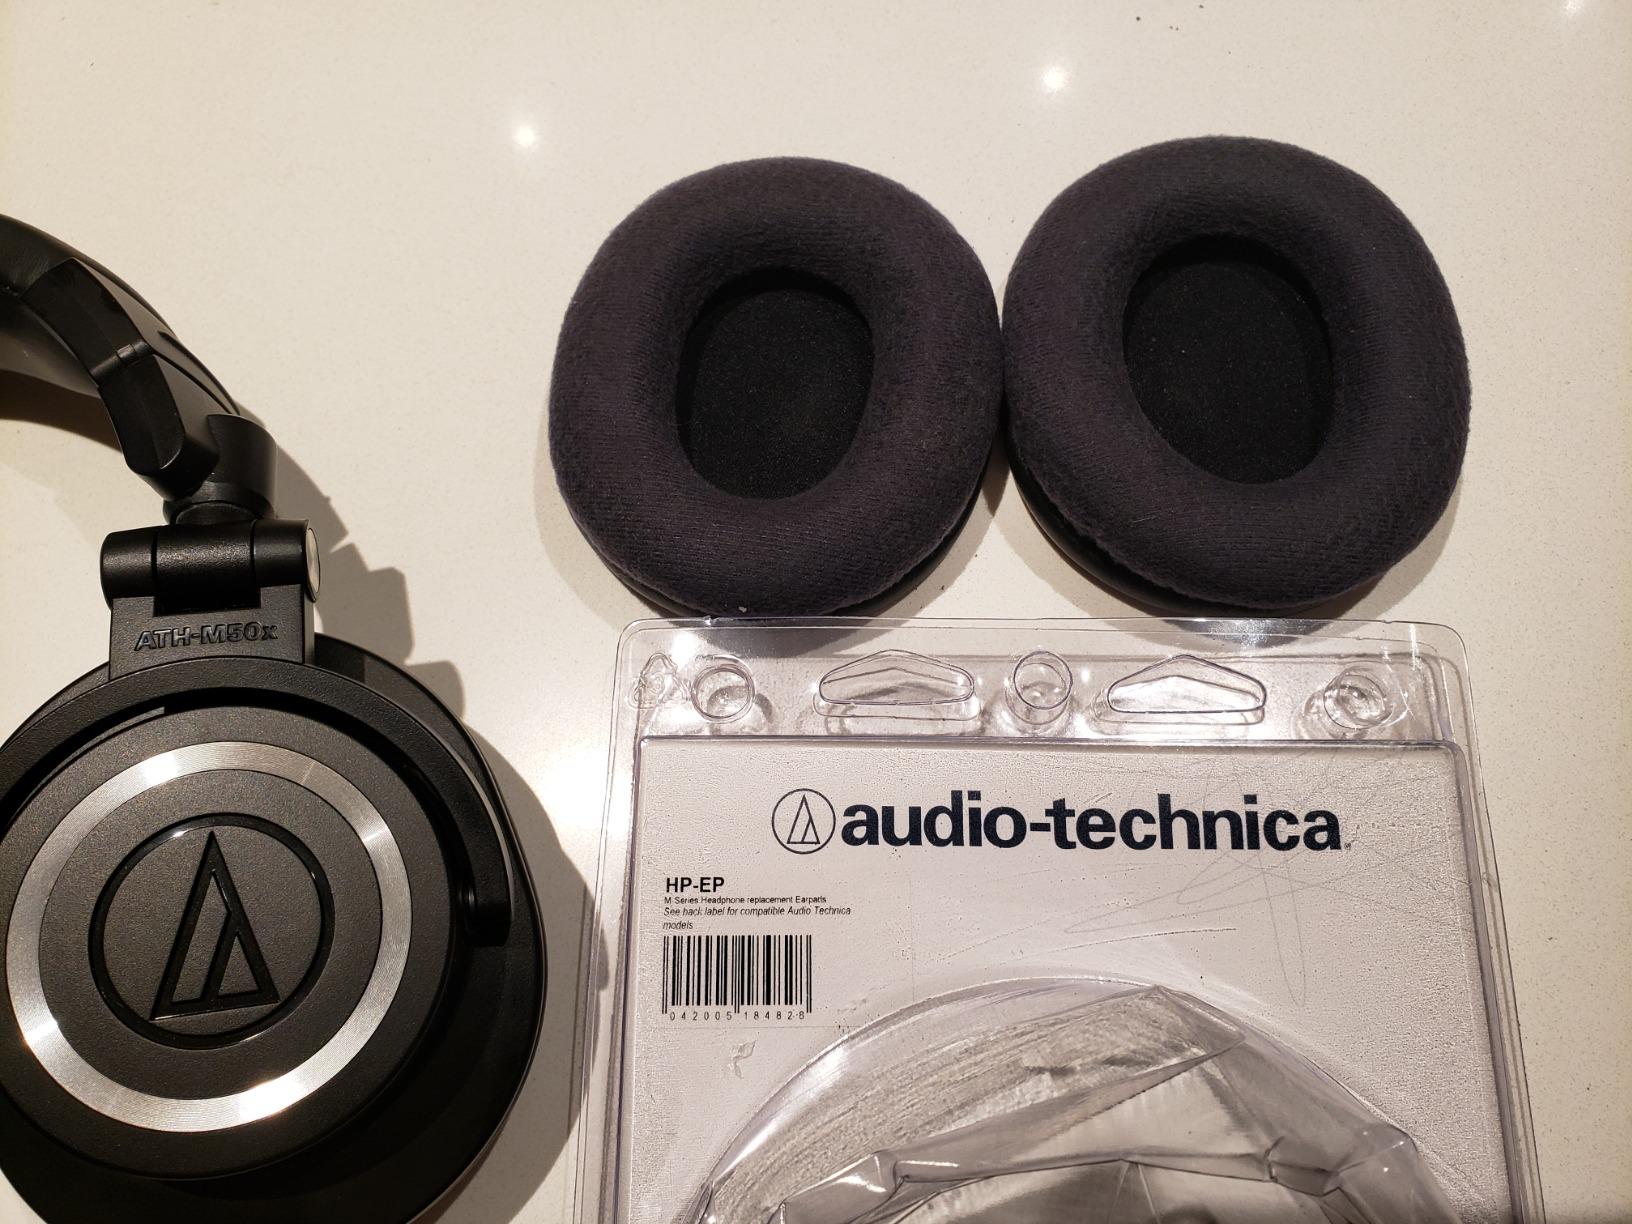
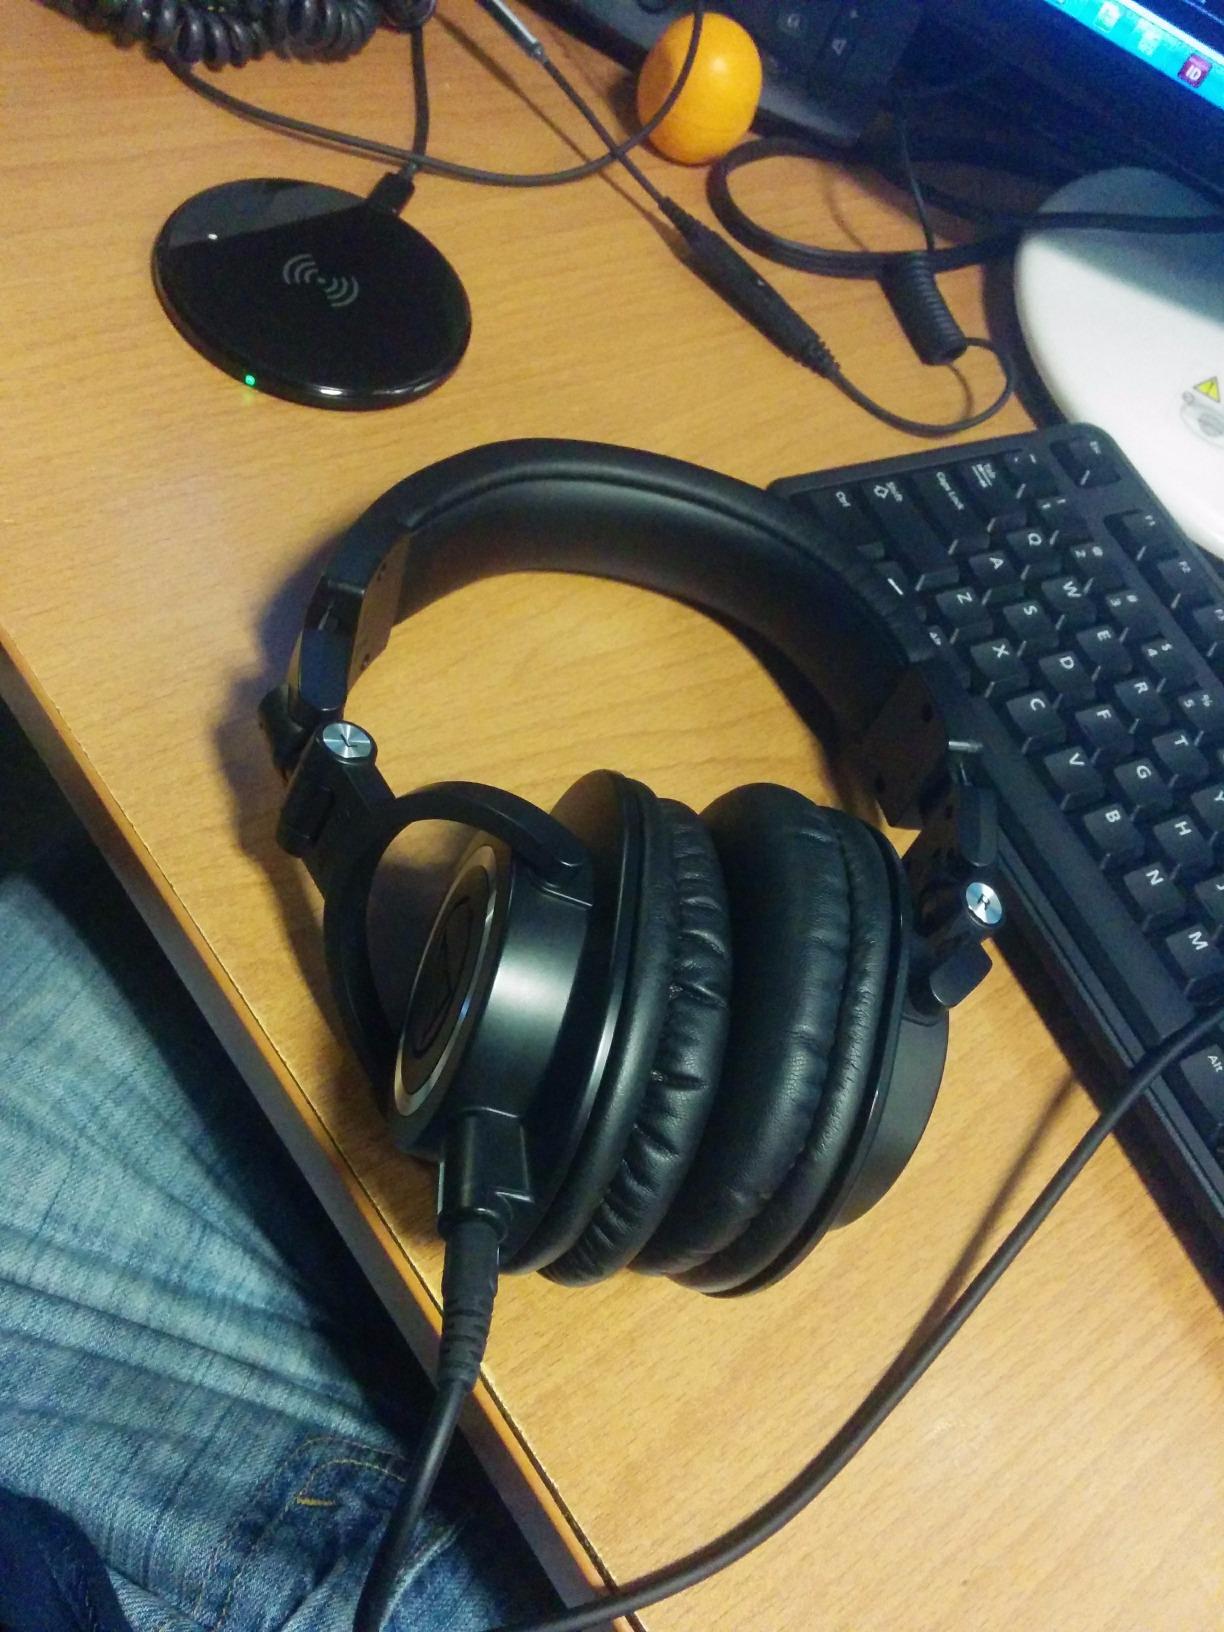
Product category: headphones
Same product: no